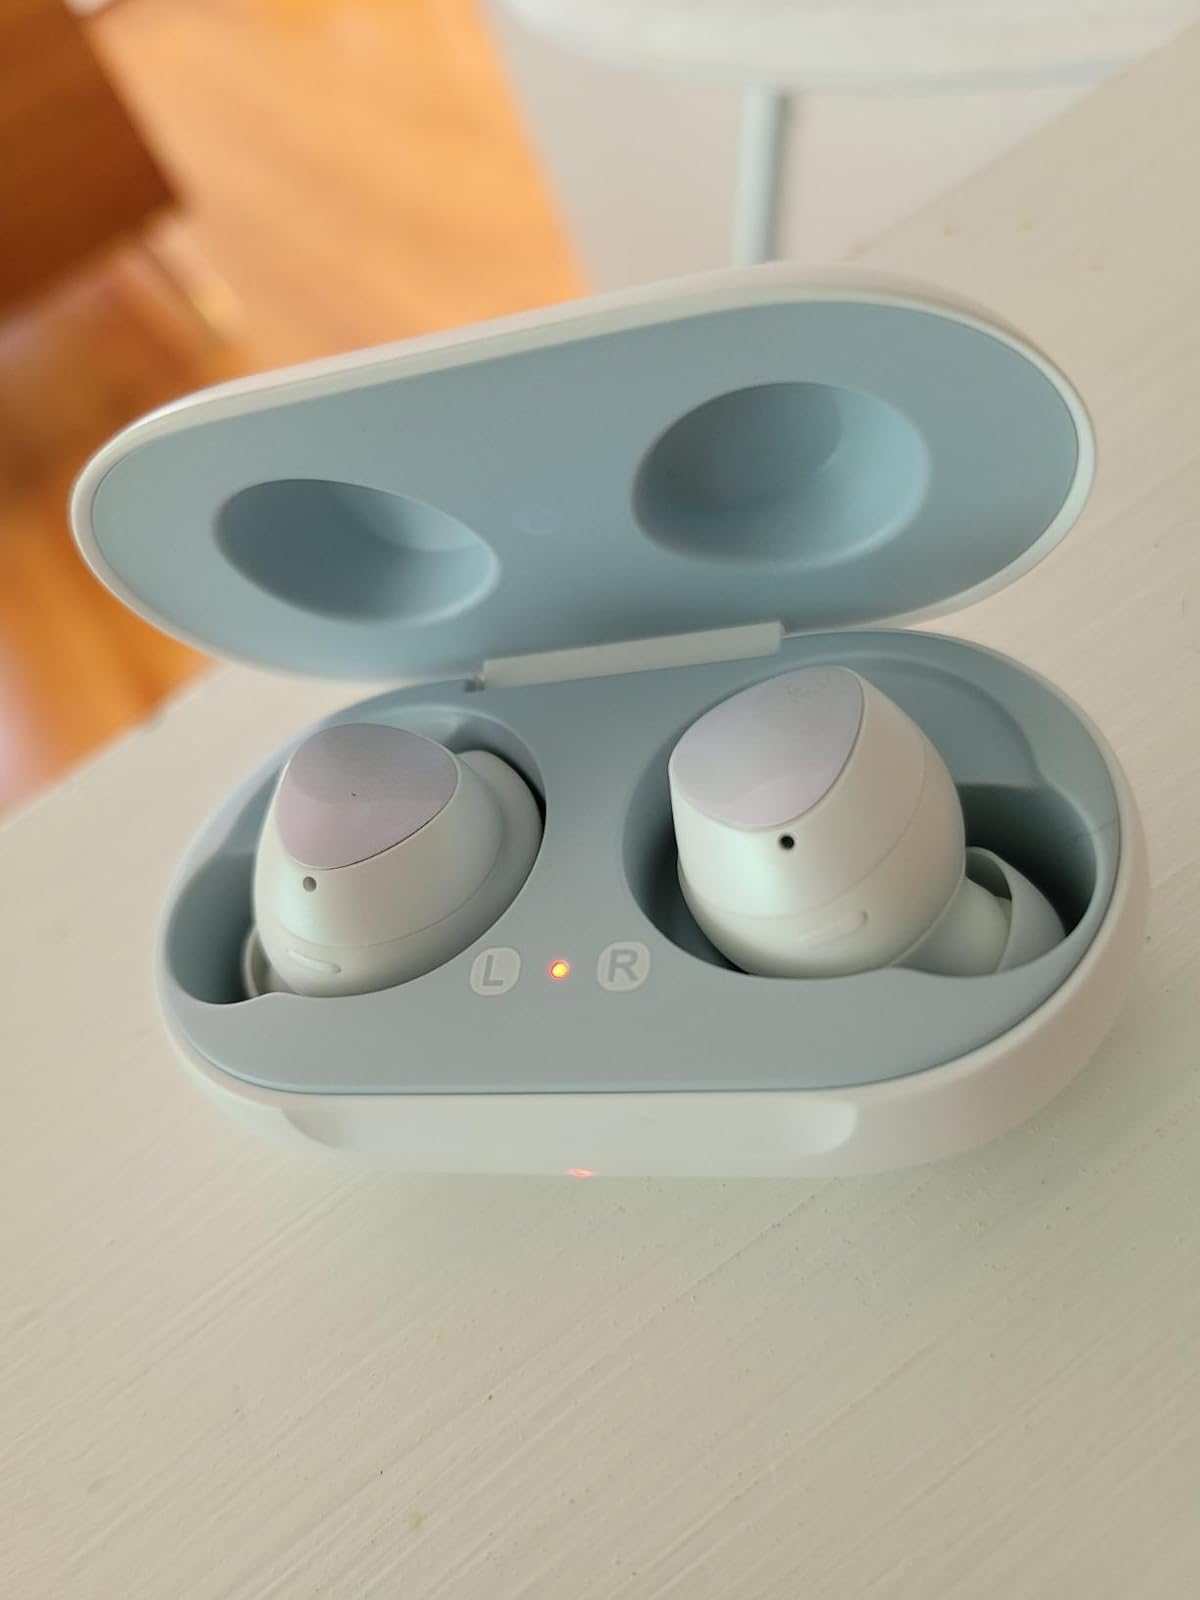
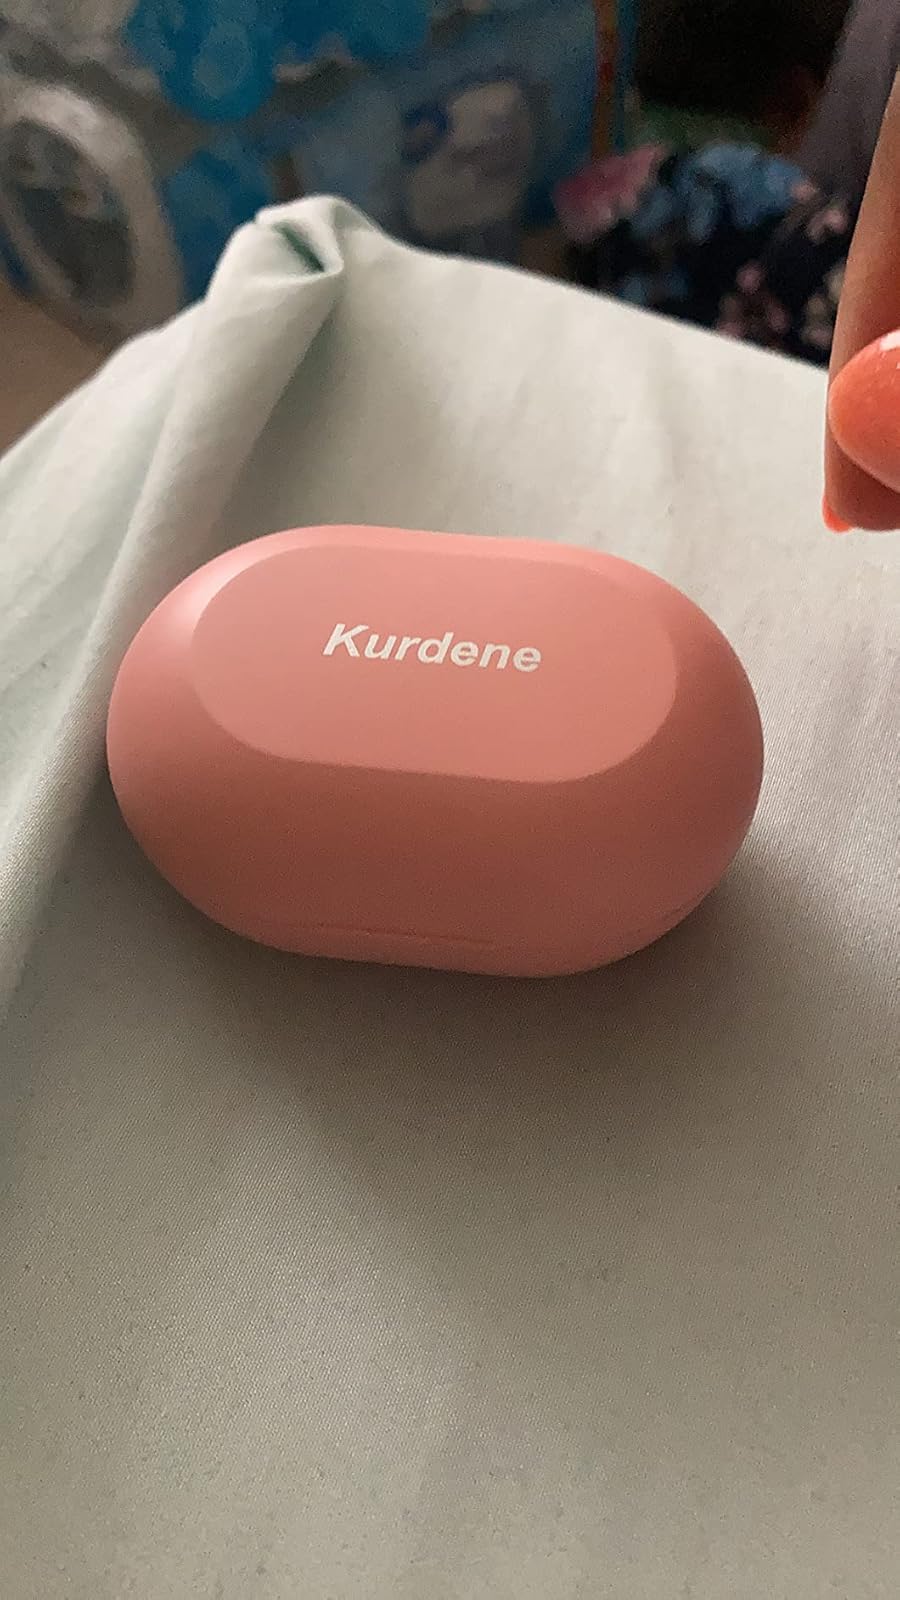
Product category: earbuds
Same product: no